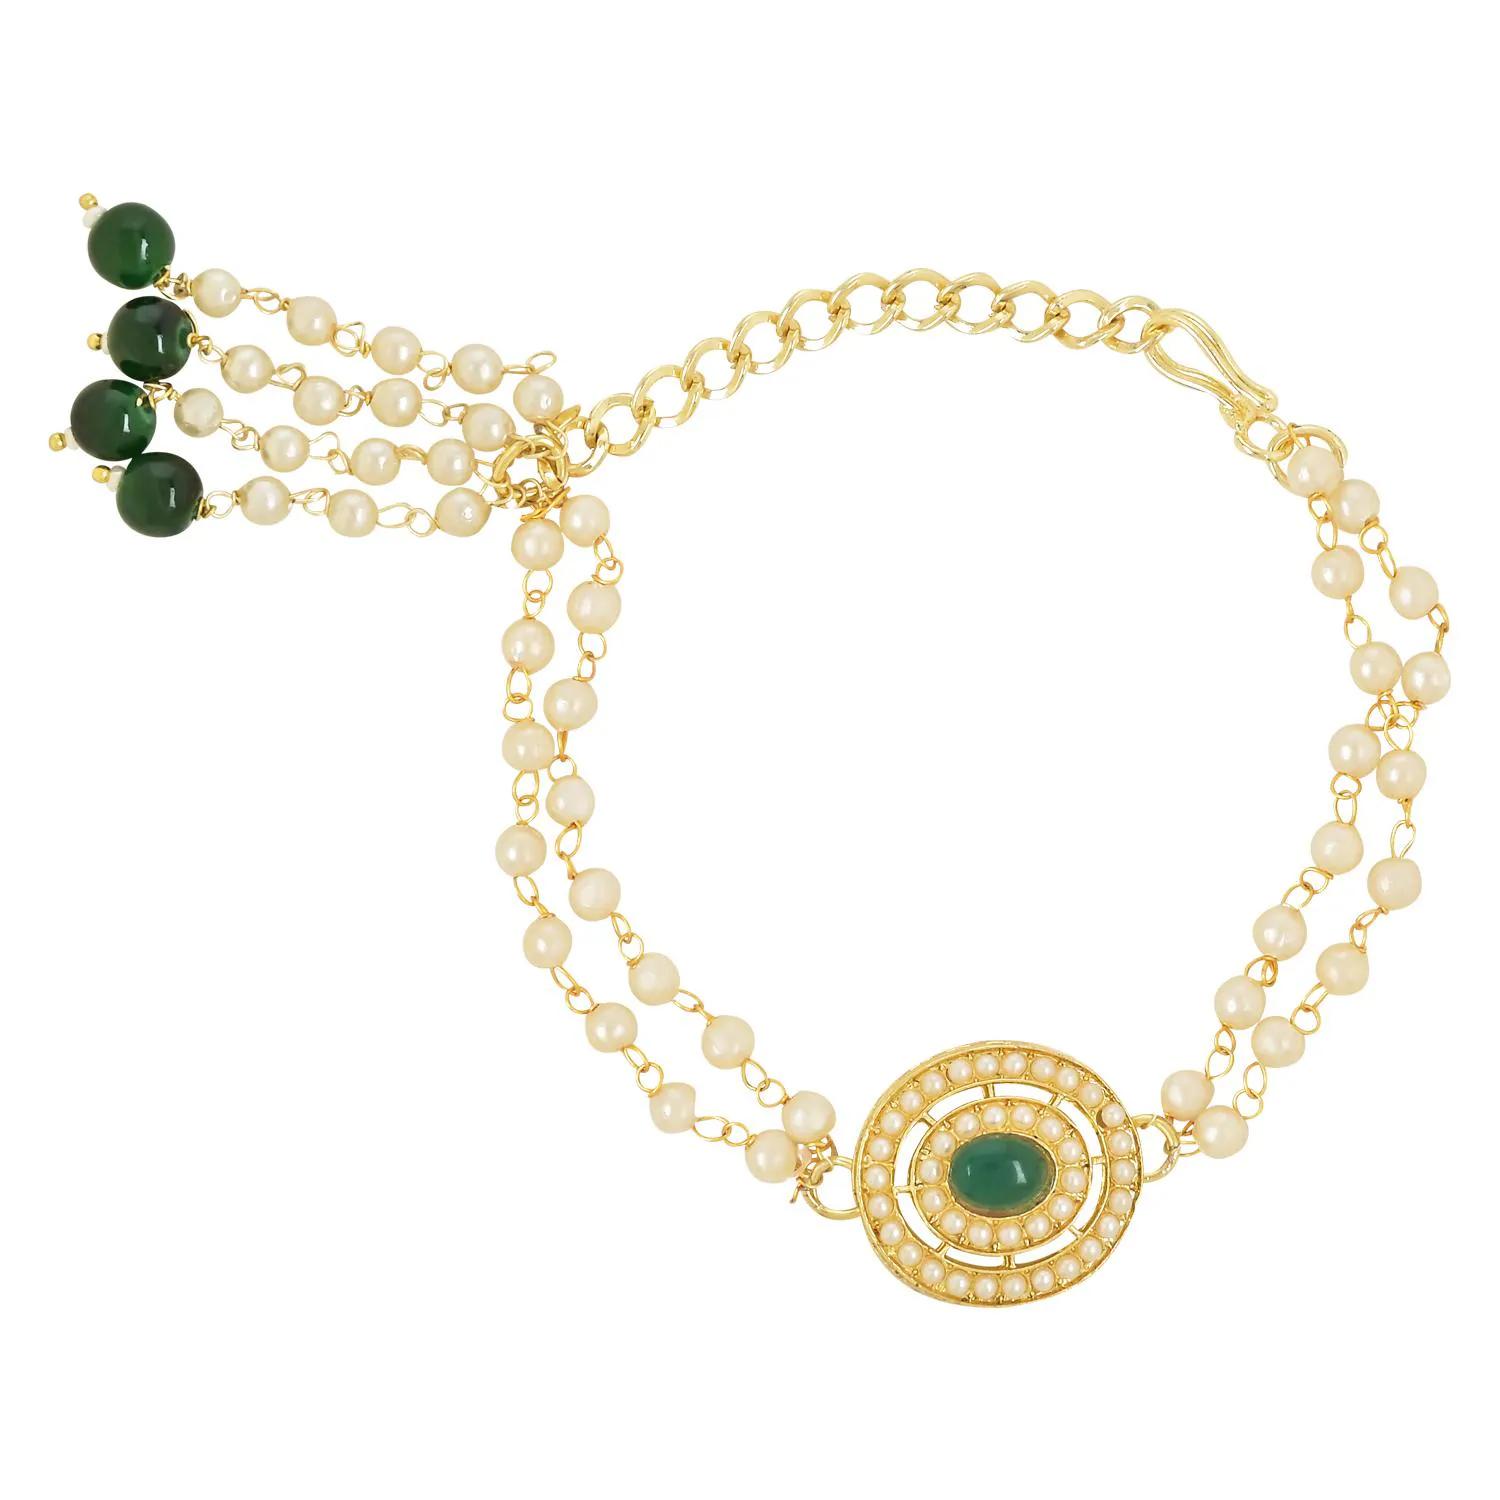
I Jewels Rakshabhandhan Special Kundan Studded Bhaiya Bhabhi Pearl Hanging Lumba Rakhi Combo Set With Roli Chawal (R096G-CO)
Type: Rakhis
Brand: I Jewels
Price: Rs. 499
 Stone studded pearl Bhai-Bhabhi Rakhi is a special type of Rakhi that is designed to be tied on the wrists of both the brother and sister-in-law (Bhai-Bhabhi) during the festival of Raksha Bandhan. It symbolizes the bond between the brother, sister-in-law, and the celebration of their relationship. This type of Rakhi typically features a combination of stones and pearls in its design. Rakhi. Pearls, known for their elegance and beauty, are also incorporated into the Rakhi. The stone-studded pearl Bhai-Bhabhi Rakhi is usually designed in a matching set, with a Rakhi for the brother and a slightly more elaborate one for the sister-in-law. The brother's Rakhi is traditionally simpler in design compared to the sister-in-law's Rakhi. Both Rakhis, however, share a similar theme and complement each other.
Features: QUALITY: The rakhi set is made of high-quality materials to ensure durability and longevity. The pearls, threads, and other decorative elements are carefully selected to create a beautiful and long-lasting rakhi., Design : The Rakhi set features a stunning design with Kundan stones, known for their intricate craftsmanship and elegant appeal. The Kundan embellishments add a touch of traditional charm and opulence to the Rakhis., Express Your Love and Strengthen the Bond : Send a Beautiful Rakhi to Your Brother and Bhabhi, Promising a Growing Bond with Each Passing Moment.\
Included: 1 Rakhi 1 Lumba